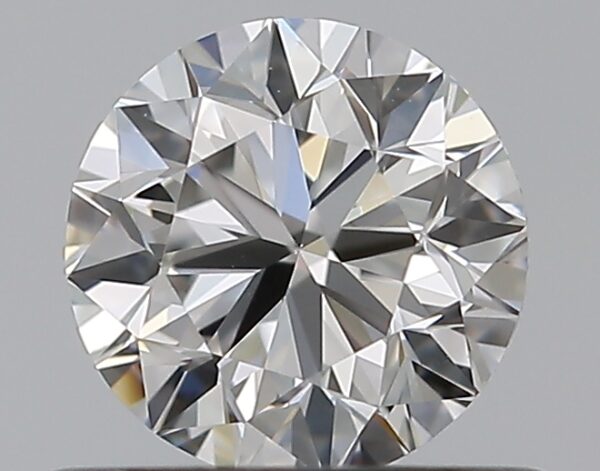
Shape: round
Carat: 0.5
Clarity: VVS2
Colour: G
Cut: VG
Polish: EX
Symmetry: EX
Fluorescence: N
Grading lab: GIA
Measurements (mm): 4.94 x 4.96 x 3.18